38th Tactical Reconnaissance Squadron

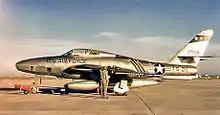
Squadron RF-84F Thunderflash

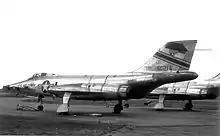
Squadron RF-101C Voodoo

Reactivated in 1952 as a NATO tactical reconnaissance squadron, it was designated to be based in France as a result of the United States Cold War military buildup in Europe. The unit was activated as a redesignation of the Alabama Air National Guard's 160th Tactical Reconnaissance Squadron, which was federalized and brought to active duty during the Korean War. It was issued with the RF-80A Shooting Star aircraft, and trained for daylight reconnaissance missions. The squadron, however, was stationed at Fürstenfeldbruck Air Base in West Germany due to the uncompleted facilities at Toul-Rosières Air Base. Weather conditions in Germany severely restricted the training operations of the assigned RF-80As. The squadron frequently deployed to Nouasseur Air Base, Morocco during the winter of 1952–53 where the photo conditions were far better.